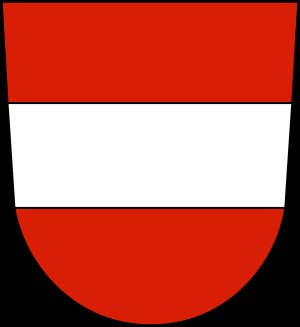
Østrigs nationalvåben / Historie / Skjoldets oprindelse
Rød-hvid-rødt skjold for ærkehertugdømmet Østrig
Østrigs nationalvåben med det rød-hvide-røde skjold og den østrigske ørn blev indført i 1919, erstattet med en kvaternionsørn fra 1934 til 1938, og blev genindført i 1945 i en lettere modificeret udgave.